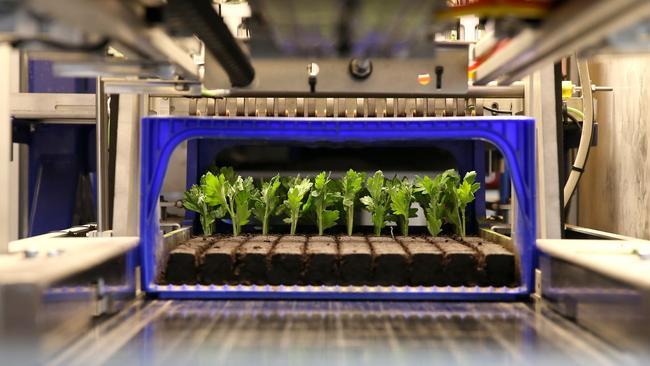
Mimea iliyo katika mashine maalumu ya uangalizi wa ustawi wa mbogamboga hizo. Ukiwa na mtambo wenye rangi ya bluu, na mingine ikiwa ni chuma. Na mwanga wa kutosha katika sehemu hiyo.